Alpha, Iowa

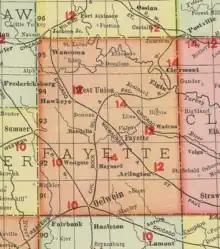
Alpha in Fayette County, Iowa, in 1903

Alpha was founded in May 1871. It was named Alpha, the first letter of the Greek alphabet, because it was the first community on Crane Creek.